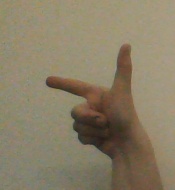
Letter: yaa